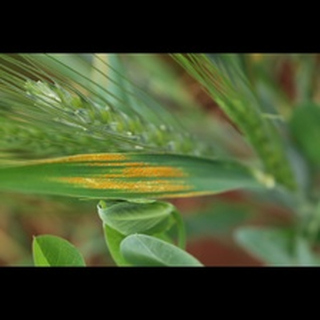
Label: wheat_black_rust